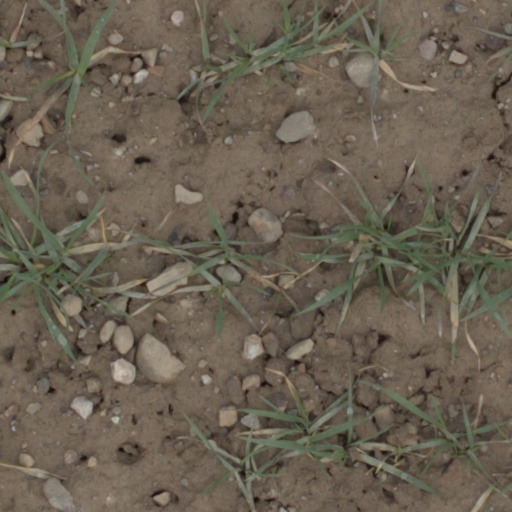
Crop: wheat